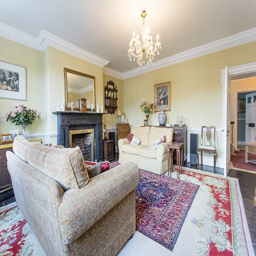
which has bedrooms , is now on the market for £ 700,000 with estate agents .